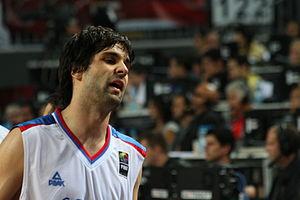
La 17ᵉ édition du championnat du monde masculin de basket-ball, renommé Coupe du monde FIBA, se déroule en Espagne du 30 août au 14 septembre 2014. Les États-Unis sont les tenants du titre, devant la Turquie qui évoluait à domicile en 2010.
Chronologie du basket-ball